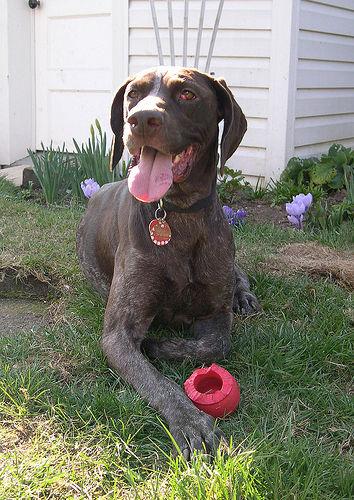
Breed: german shorthaired